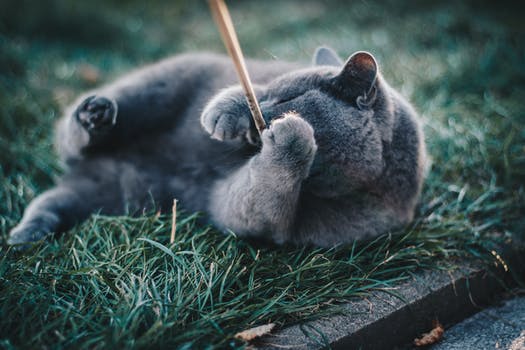
Label: No Watermark